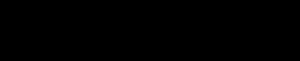
La 2-hydroxyphytanoyl-CoA lyase est une lyase qui catalyse la réaction :